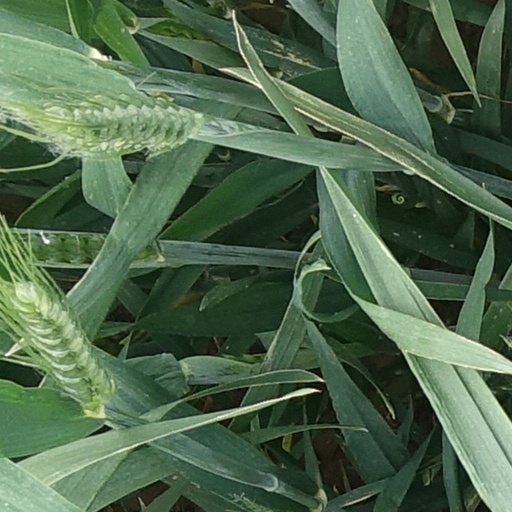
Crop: wheat